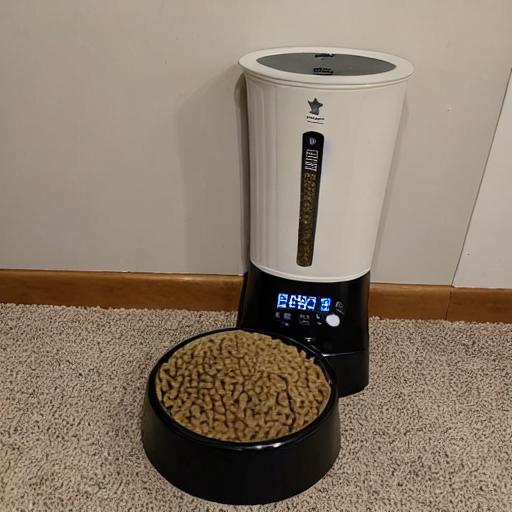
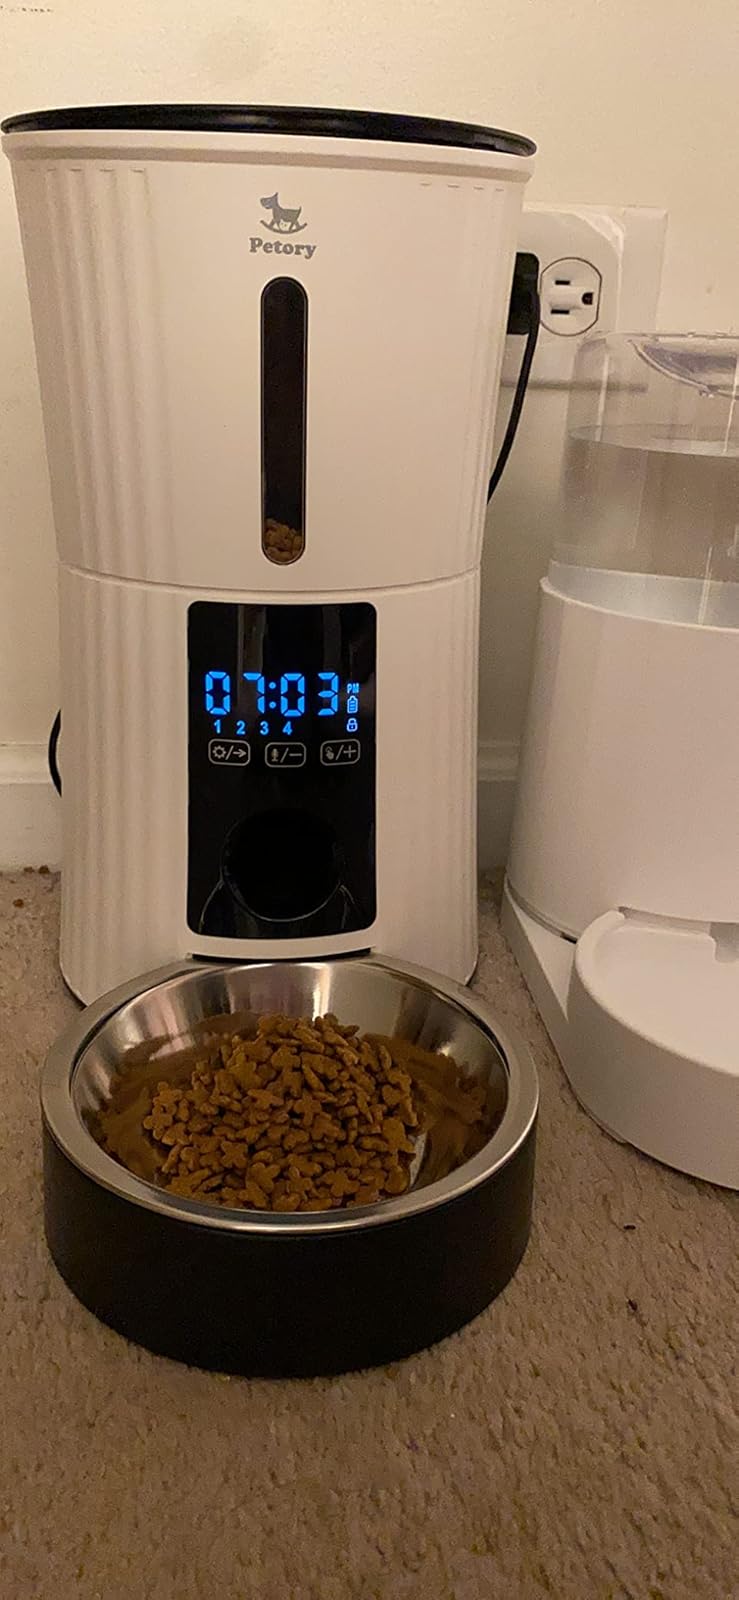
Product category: items_feeder
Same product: no